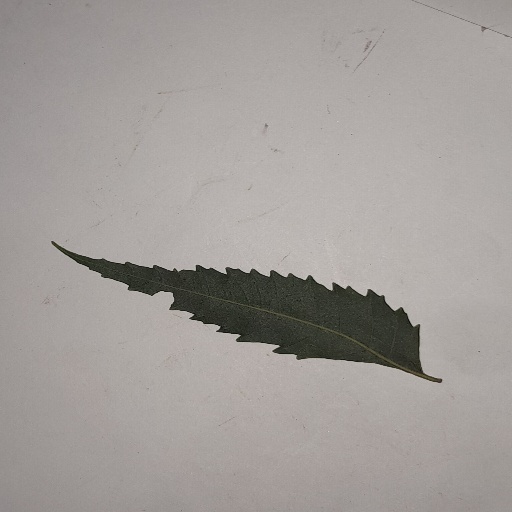
Species: Neem
Leaf condition: Healthy Leaf